Sydney Omarr

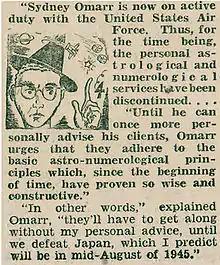
English

Although the author of this piece subsequently stated that this quote was apocryphal and was part of the general satire, Omarr subsequently used it to promote his astrology career, ultimately gaining an influential column at the "Los Angeles Times". Omarr also claimed he wrote the horoscope column for the U.S. Army's "Stars and Stripes" newspaper.